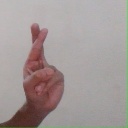
अक्षर: र